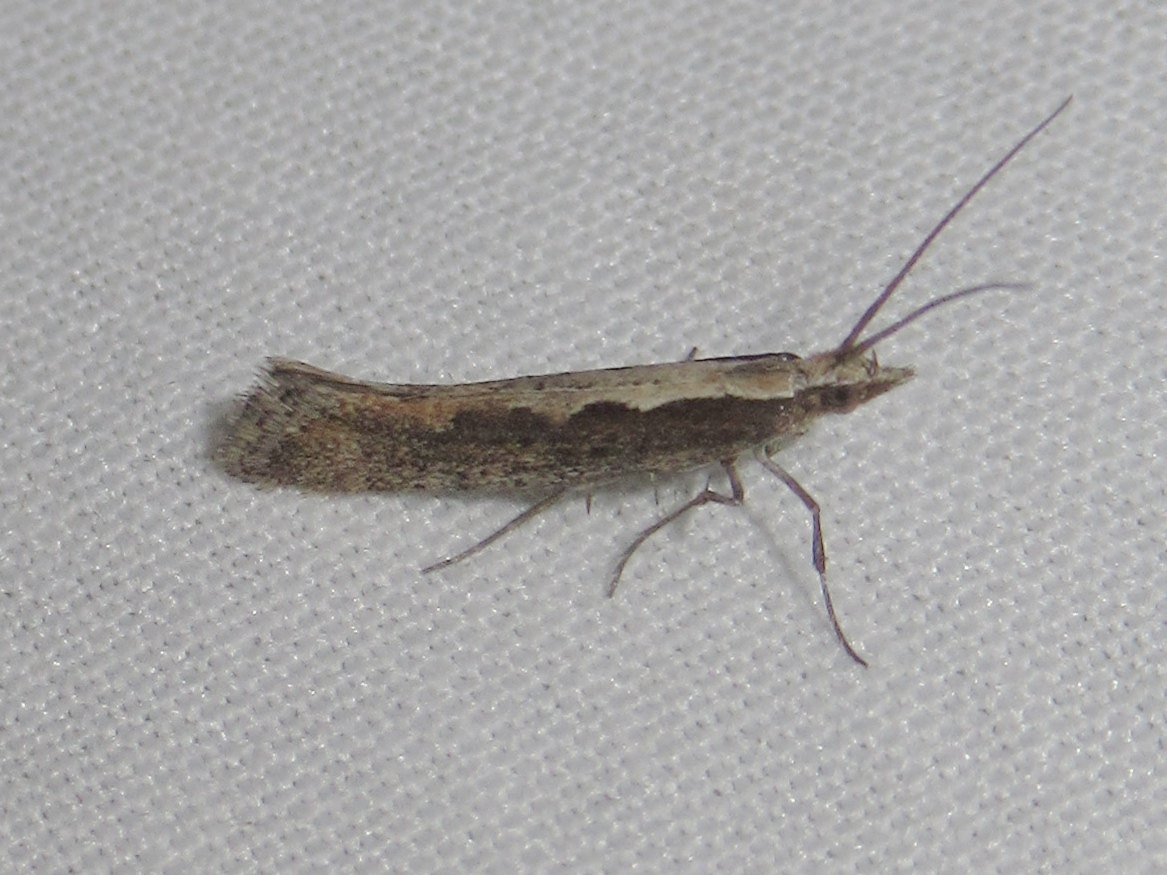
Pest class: diamondback_moth